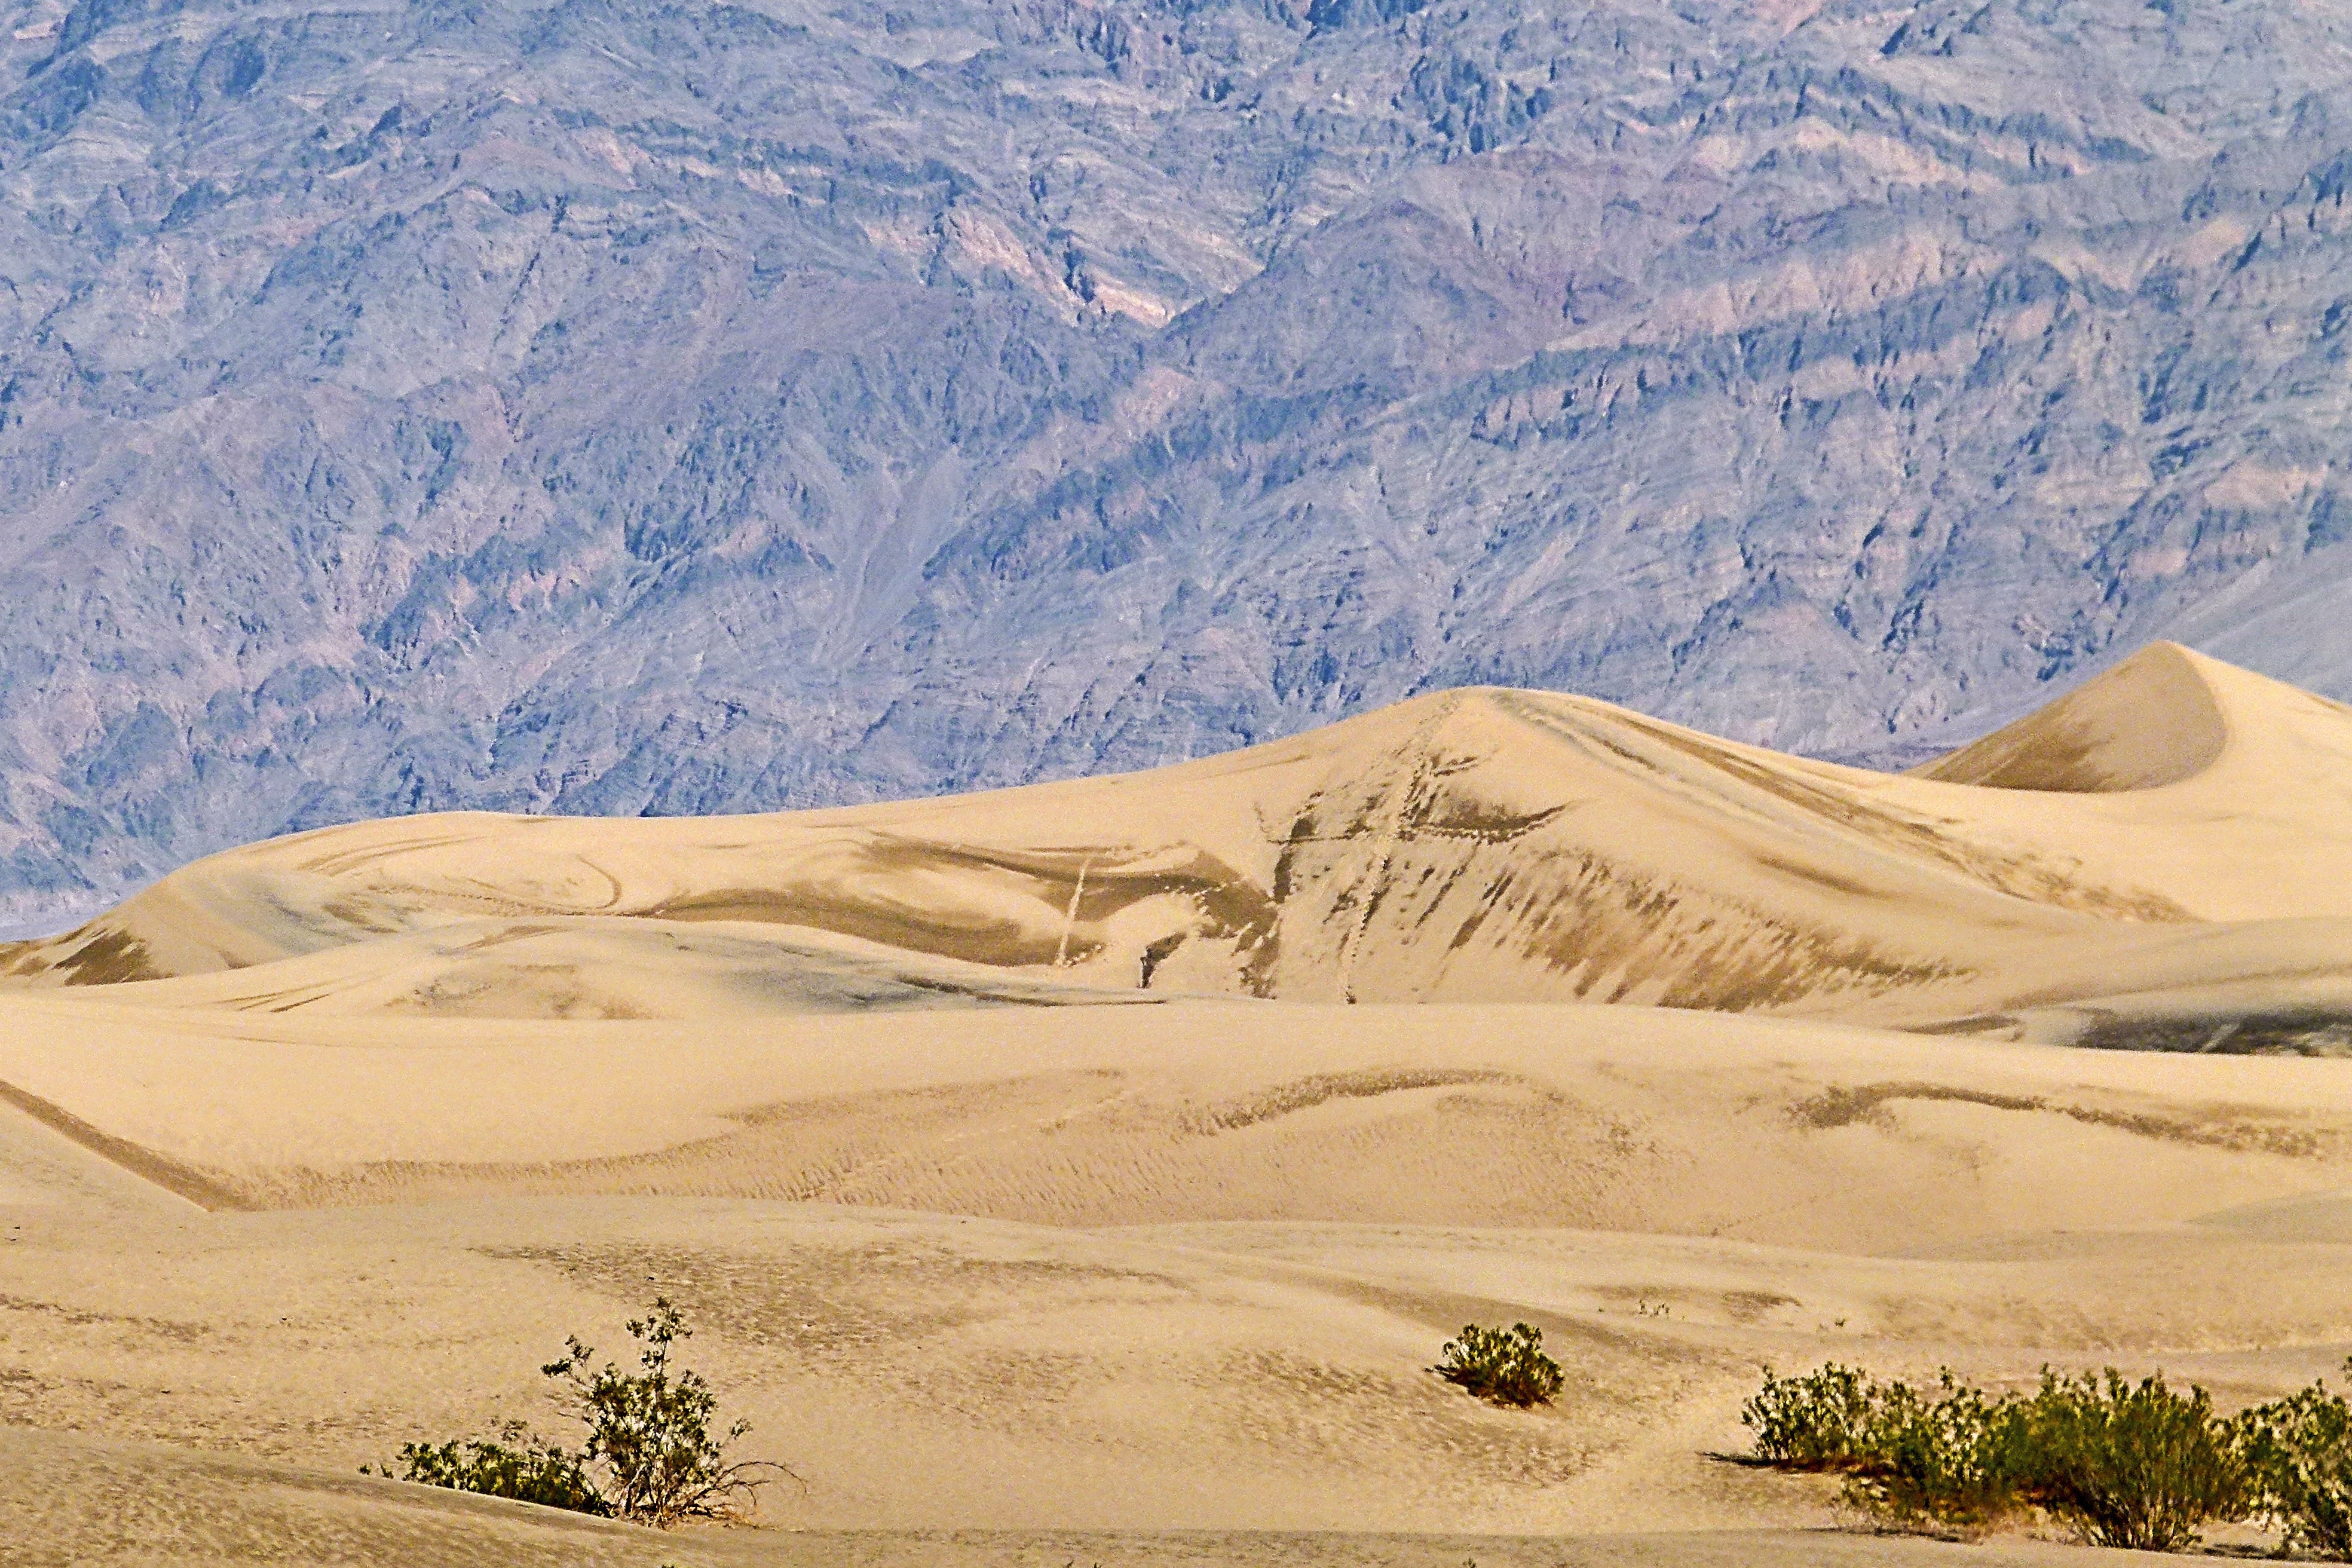
landscape, nature, sand, desert, dune, dry, scenery, usa, california, material, erosion, rocks, mountains, badlands, hot, plateau, habitat, wadi, death valley, landform, erg, sand dunes, natural environment, geographical feature, aeolian landform, southwest usa